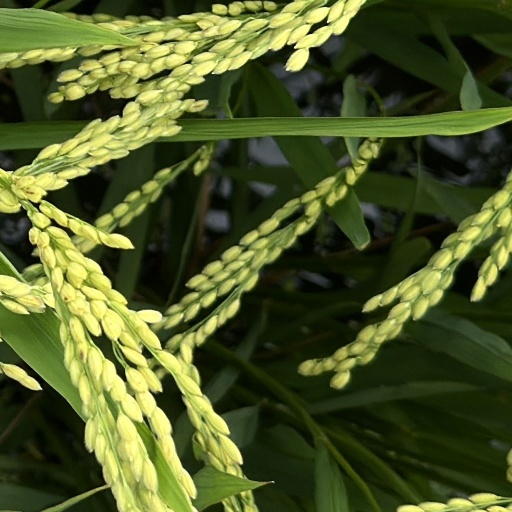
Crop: rice